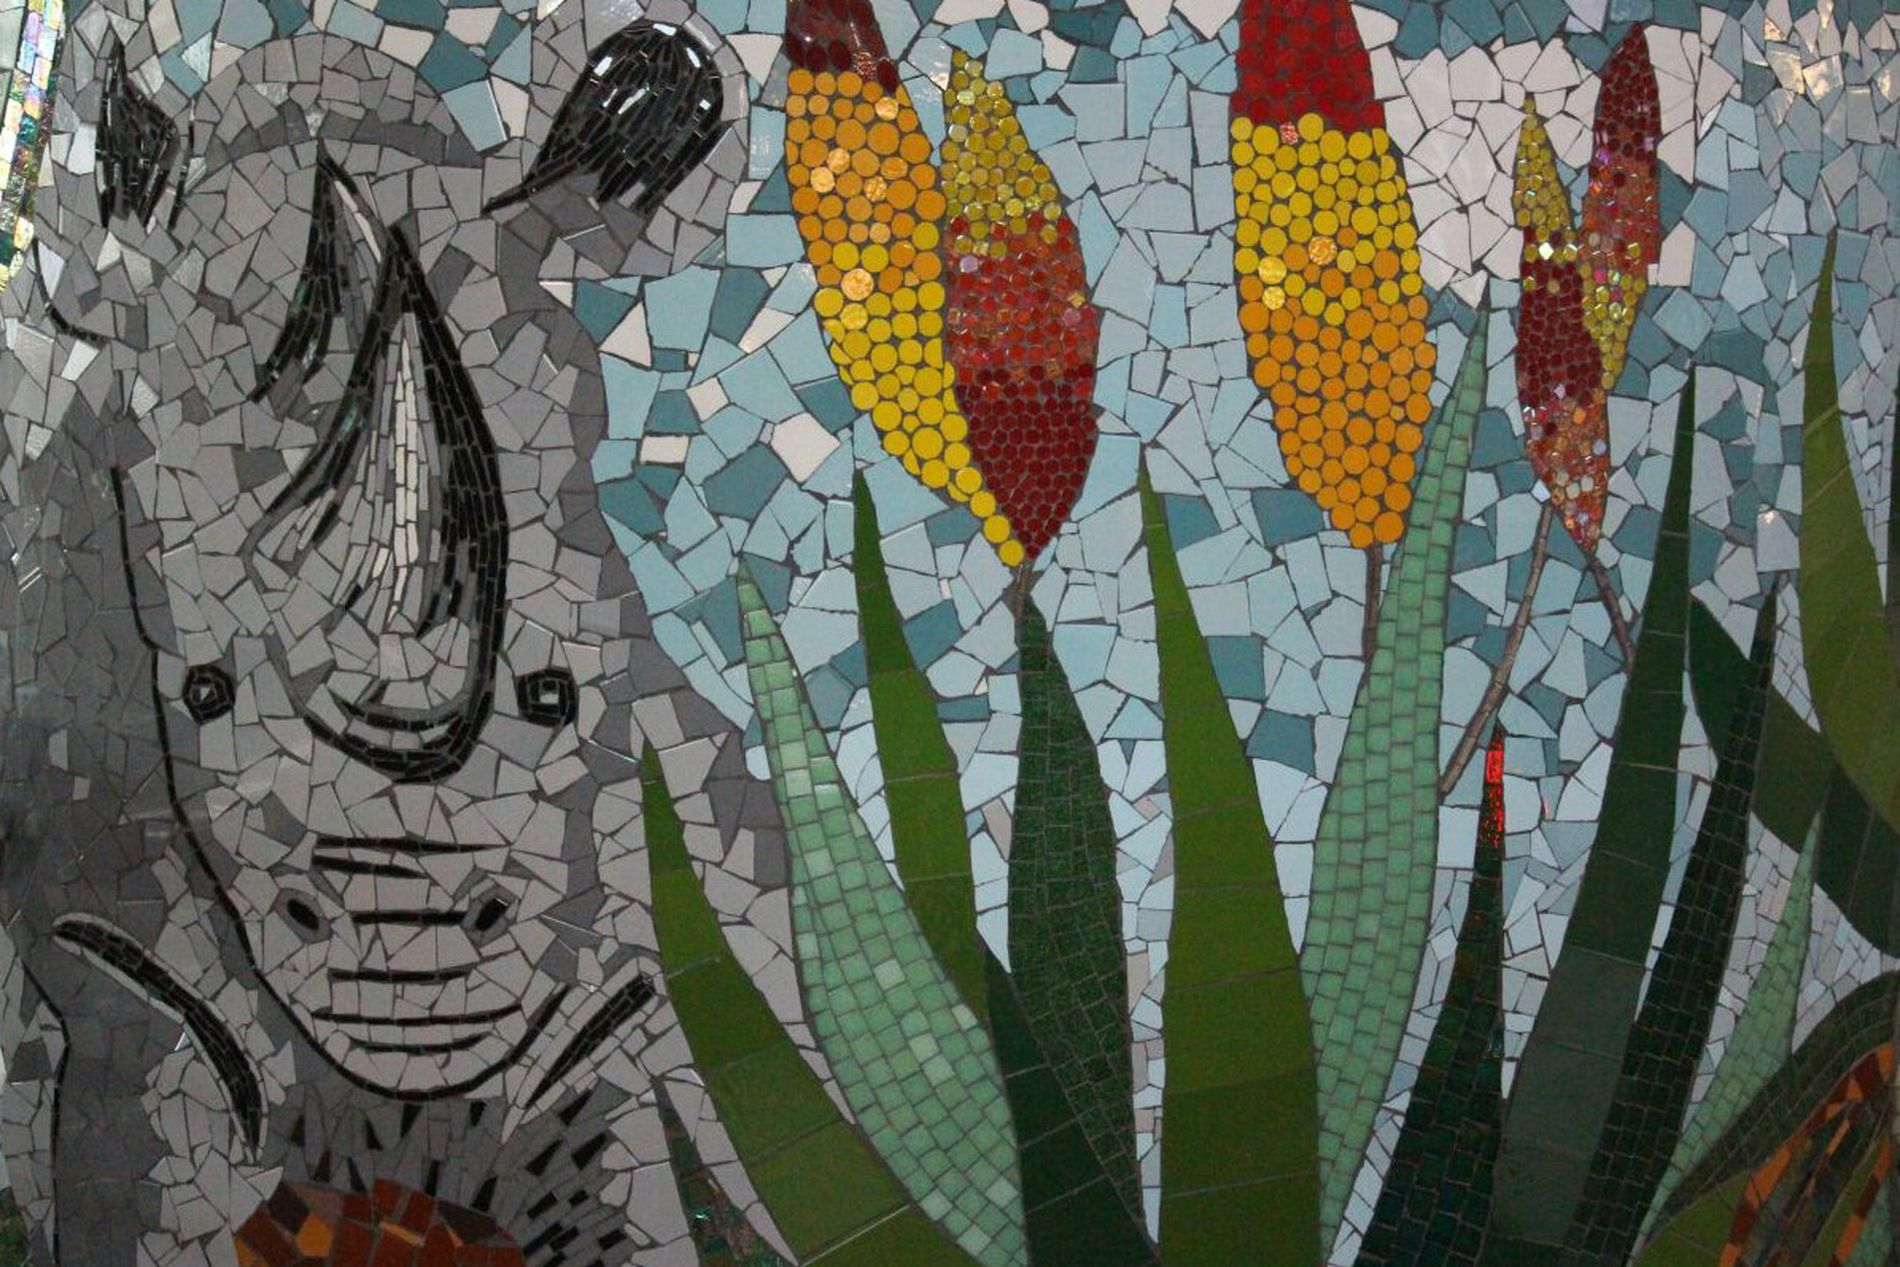
Mosaic artwork
A mosaic artwork that shows a rhino with green plants with odd-shaped flowers in front of it and the blue sky as a background.
A landscape photo captured from a point of view angle for a mosaic artwork showing a rhino with a gray color palette and plants with a green, yellow, and red color palette and a blue color palette sky. It feels beautiful and innovative.
Labels: Tile, Art, Mosaic, Person, Face, Head